Edward Latymer

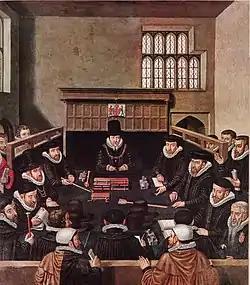

Little is known about Edward Latymer’s early career, though he likely began his legal training after attending St John’s College, Cambridge, where he would have finished his studies by 1575, although there is no record of his graduation to confirm this. From 1575 to 1586, Edward was marked as an executor of his father’s will, a role that included receiving a payment of 6 pounds 18 shillings 9 pence from Westminster Abbey in 1584, which provided him with early financial resources as he began his professional life. In 1591, he took part in a private land transaction in Mildenhall, Suffolk, with Francis Gawdy, a lawyer who would later become head of the Court of Common Pleas, an activity that involved buying and reselling land for profit, a common practice among legal professionals of the time, and highlighted his expanding network and practical experience in property law, which prepared him for his future roles in the royal courts.